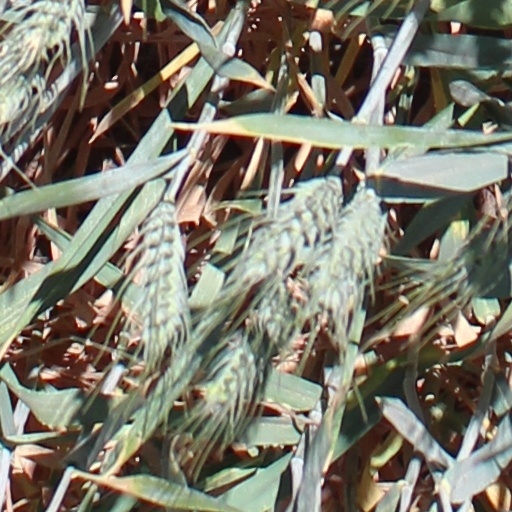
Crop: wheat